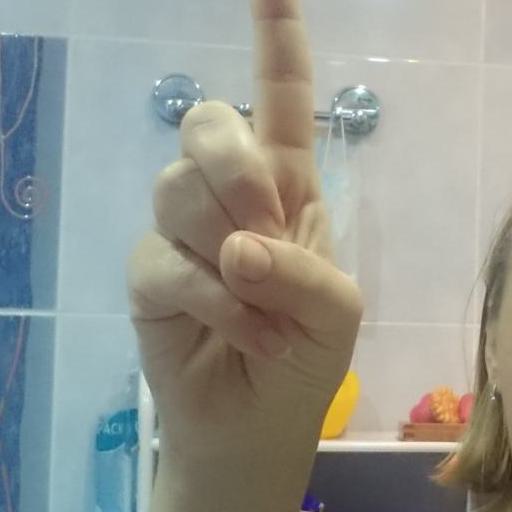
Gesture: one